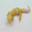
Label: lizard